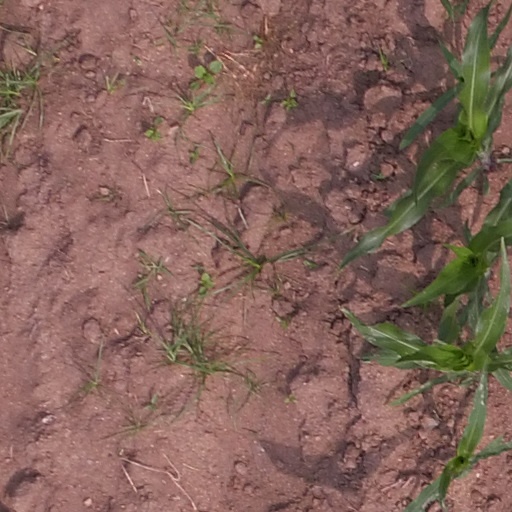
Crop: maize; corn